Roland N. Smoot

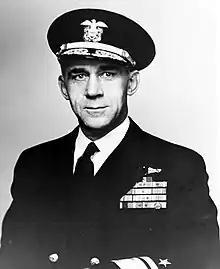
Vice Admiral Roland N. Smoot, USN

Roland Nesbit Smoot (May 7, 1901 – February 13, 1984) was a highly decorated officer in the United States Navy with the rank of vice admiral. A graduate of the United States Naval Academy, he distinguished himself several times during his service with destroyers in Pacific and was decorated with two Navy Crosses, the United States Navy second-highest decoration awarded for valor in combat.